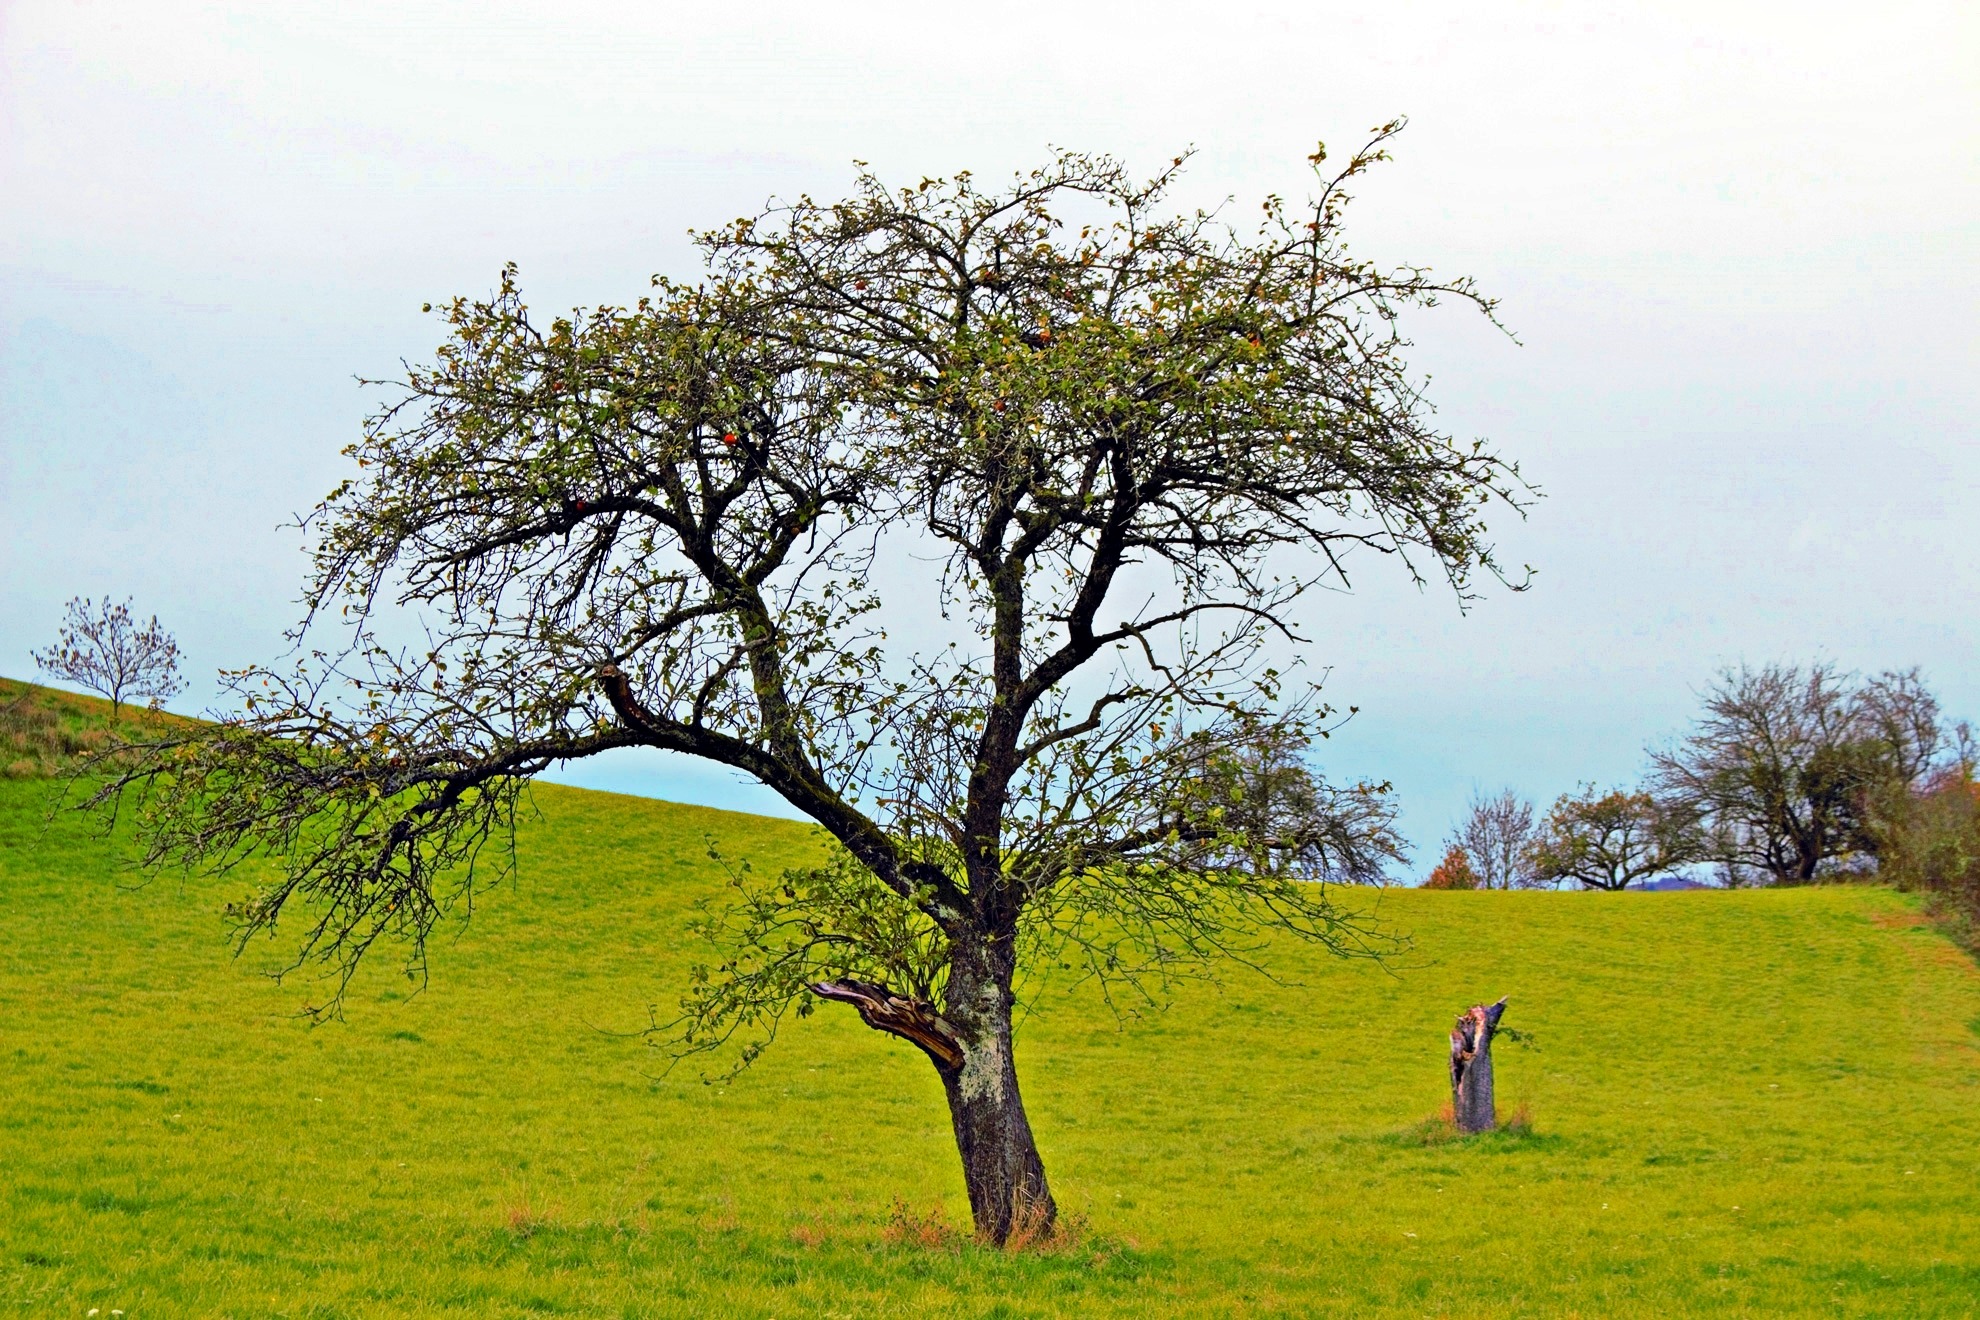
landscape, tree, nature, grass, branch, plant, sky, field, meadow, prairie, hill, dusk, wildlife, spring, green, pasture, rest, agriculture, flora, savanna, plain, trees, clouds, grassland, vegetation, beautiful, ecosystem, steppe, rural area, nature reserve, woody plant, ecoregion, shrubland, plant community